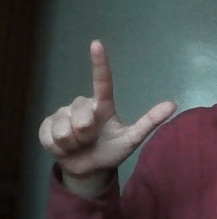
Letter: laam